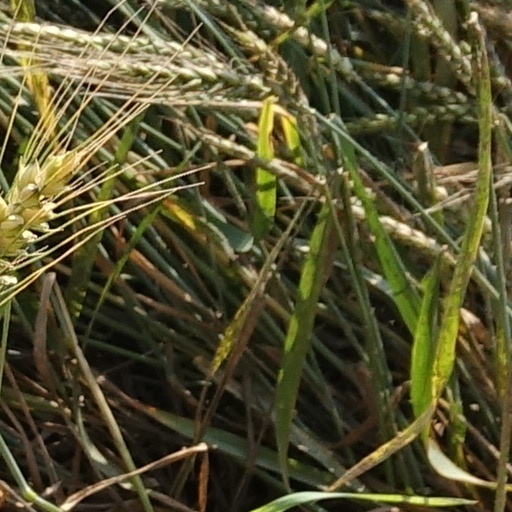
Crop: wheat